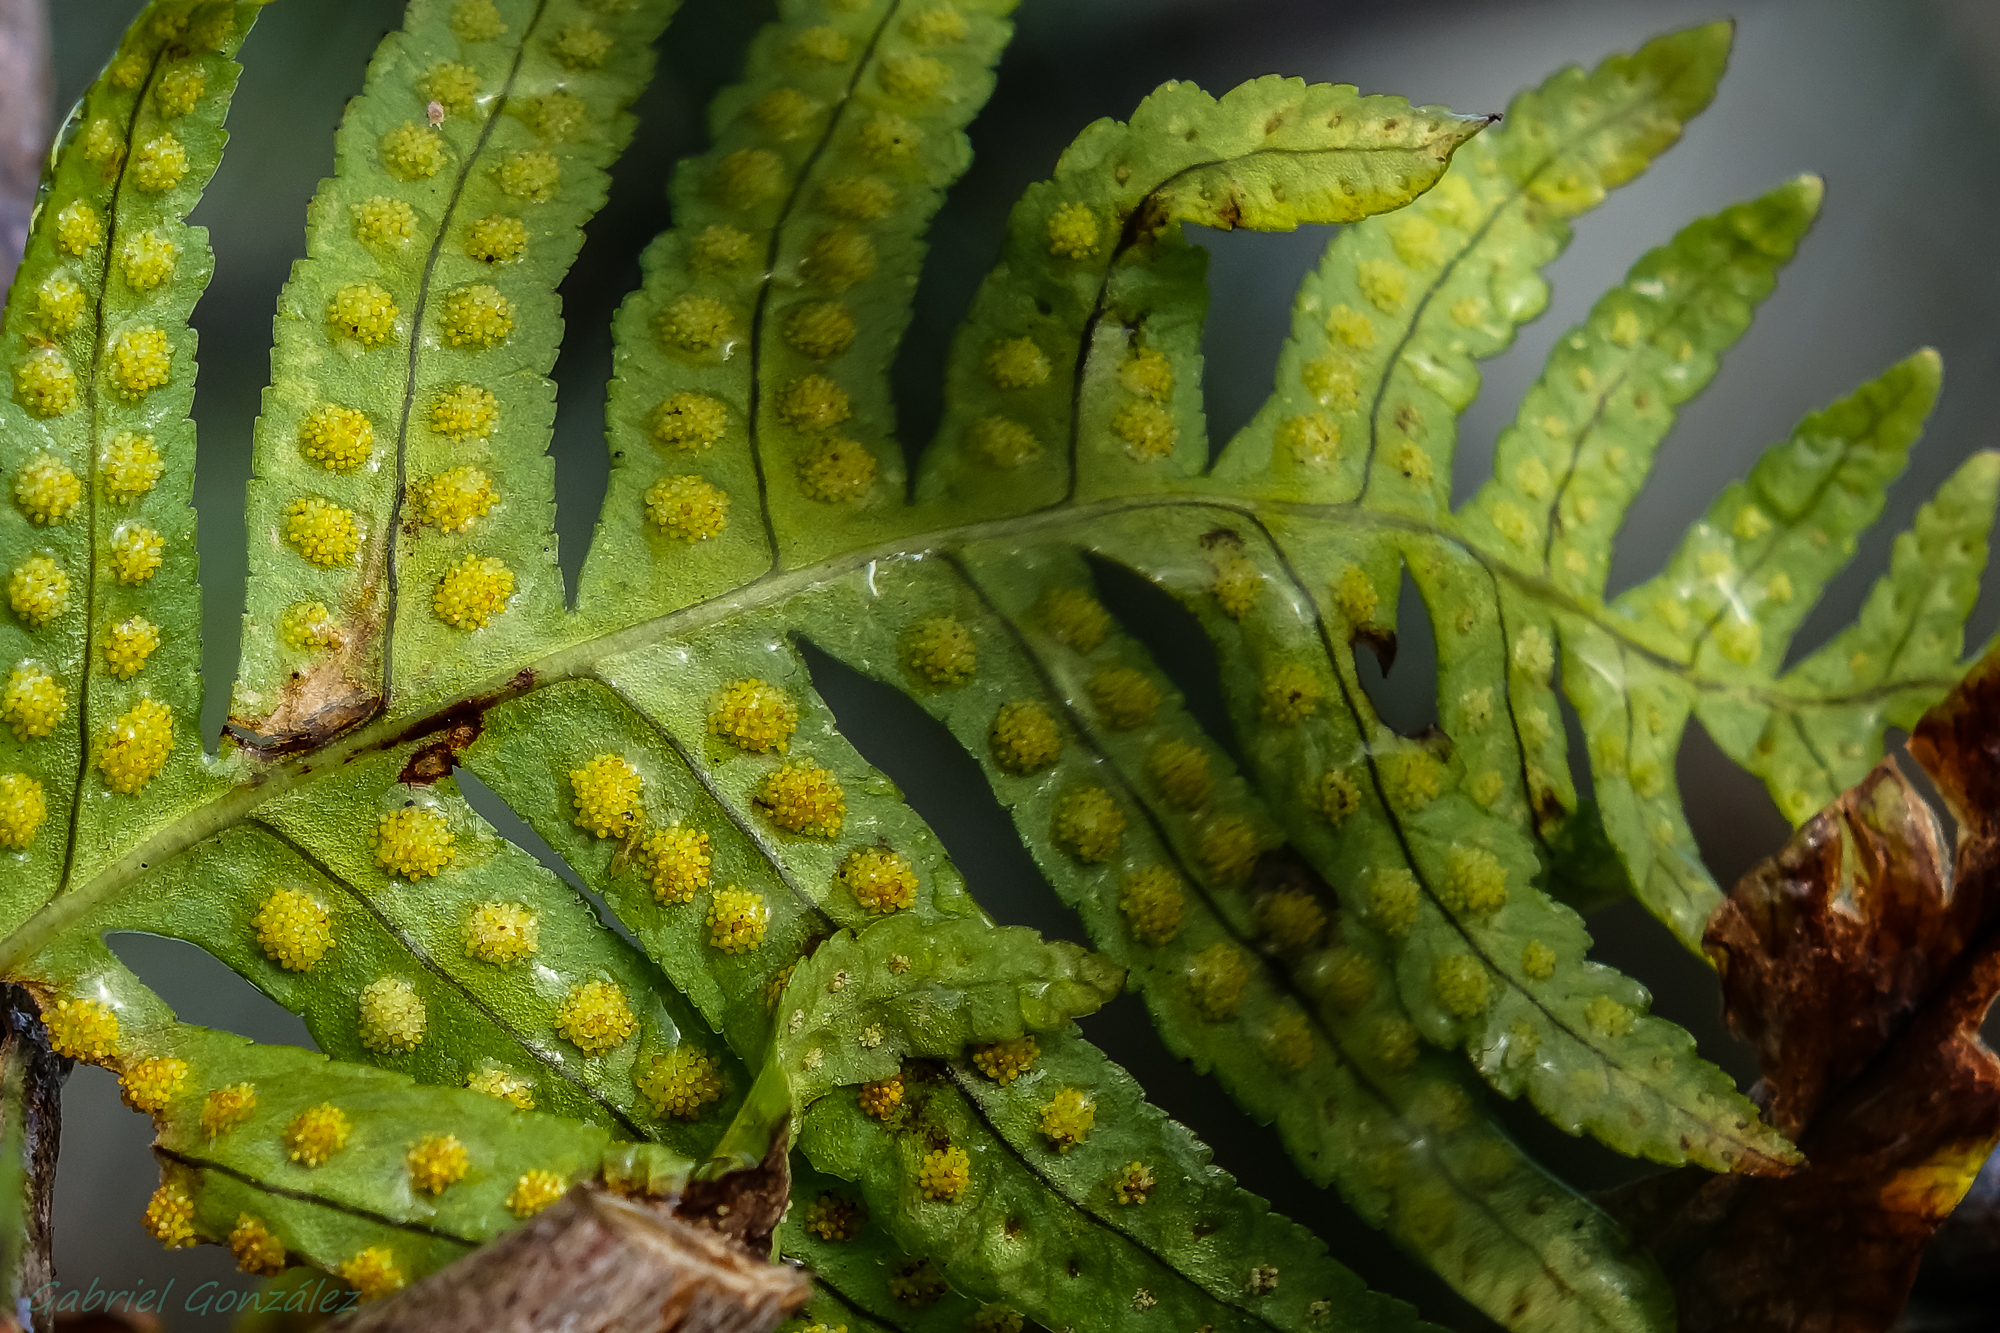
nature, plant, leaf, flower, food, produce, vegetable, macro, botany, flora, fern, gourd, naturaleza, ggl1, gaby1, xovesphoto, varios, some, sonyrx10, rx10, gphoto, xelodegalicia, gabrielcoru a, flowering plant, land plant, ferns and horsetails, fiddlehead fern